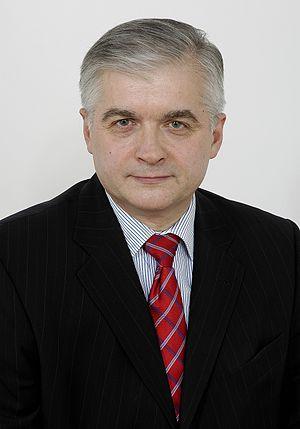
L'élection présidentielle polonaise de 1990 s'est tenue les 25 novembre et 9 décembre 1990. Au terme du second tour, Lech Wałęsa, syndicat et récipiendaire du prix Nobel de la paix en 1983, est élu président de la République avec quasiment les trois quarts des suffrages exprimés, face à l'homme d'affaires Stanisław Tymiński, mettant ainsi officiellement un terme au régime communiste.